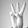
ASL letter: W